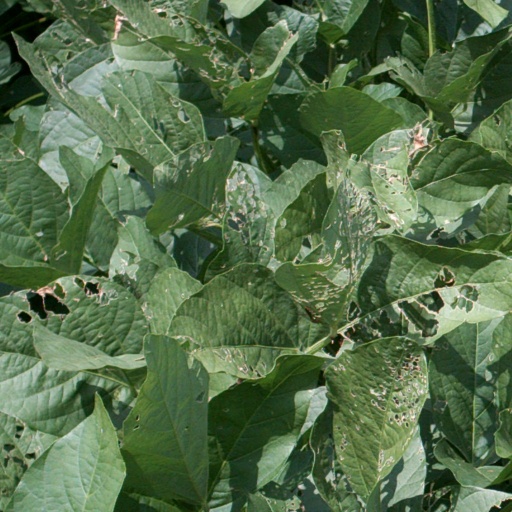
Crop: soybean